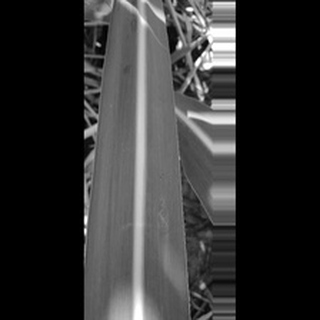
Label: healthy_sugarcane